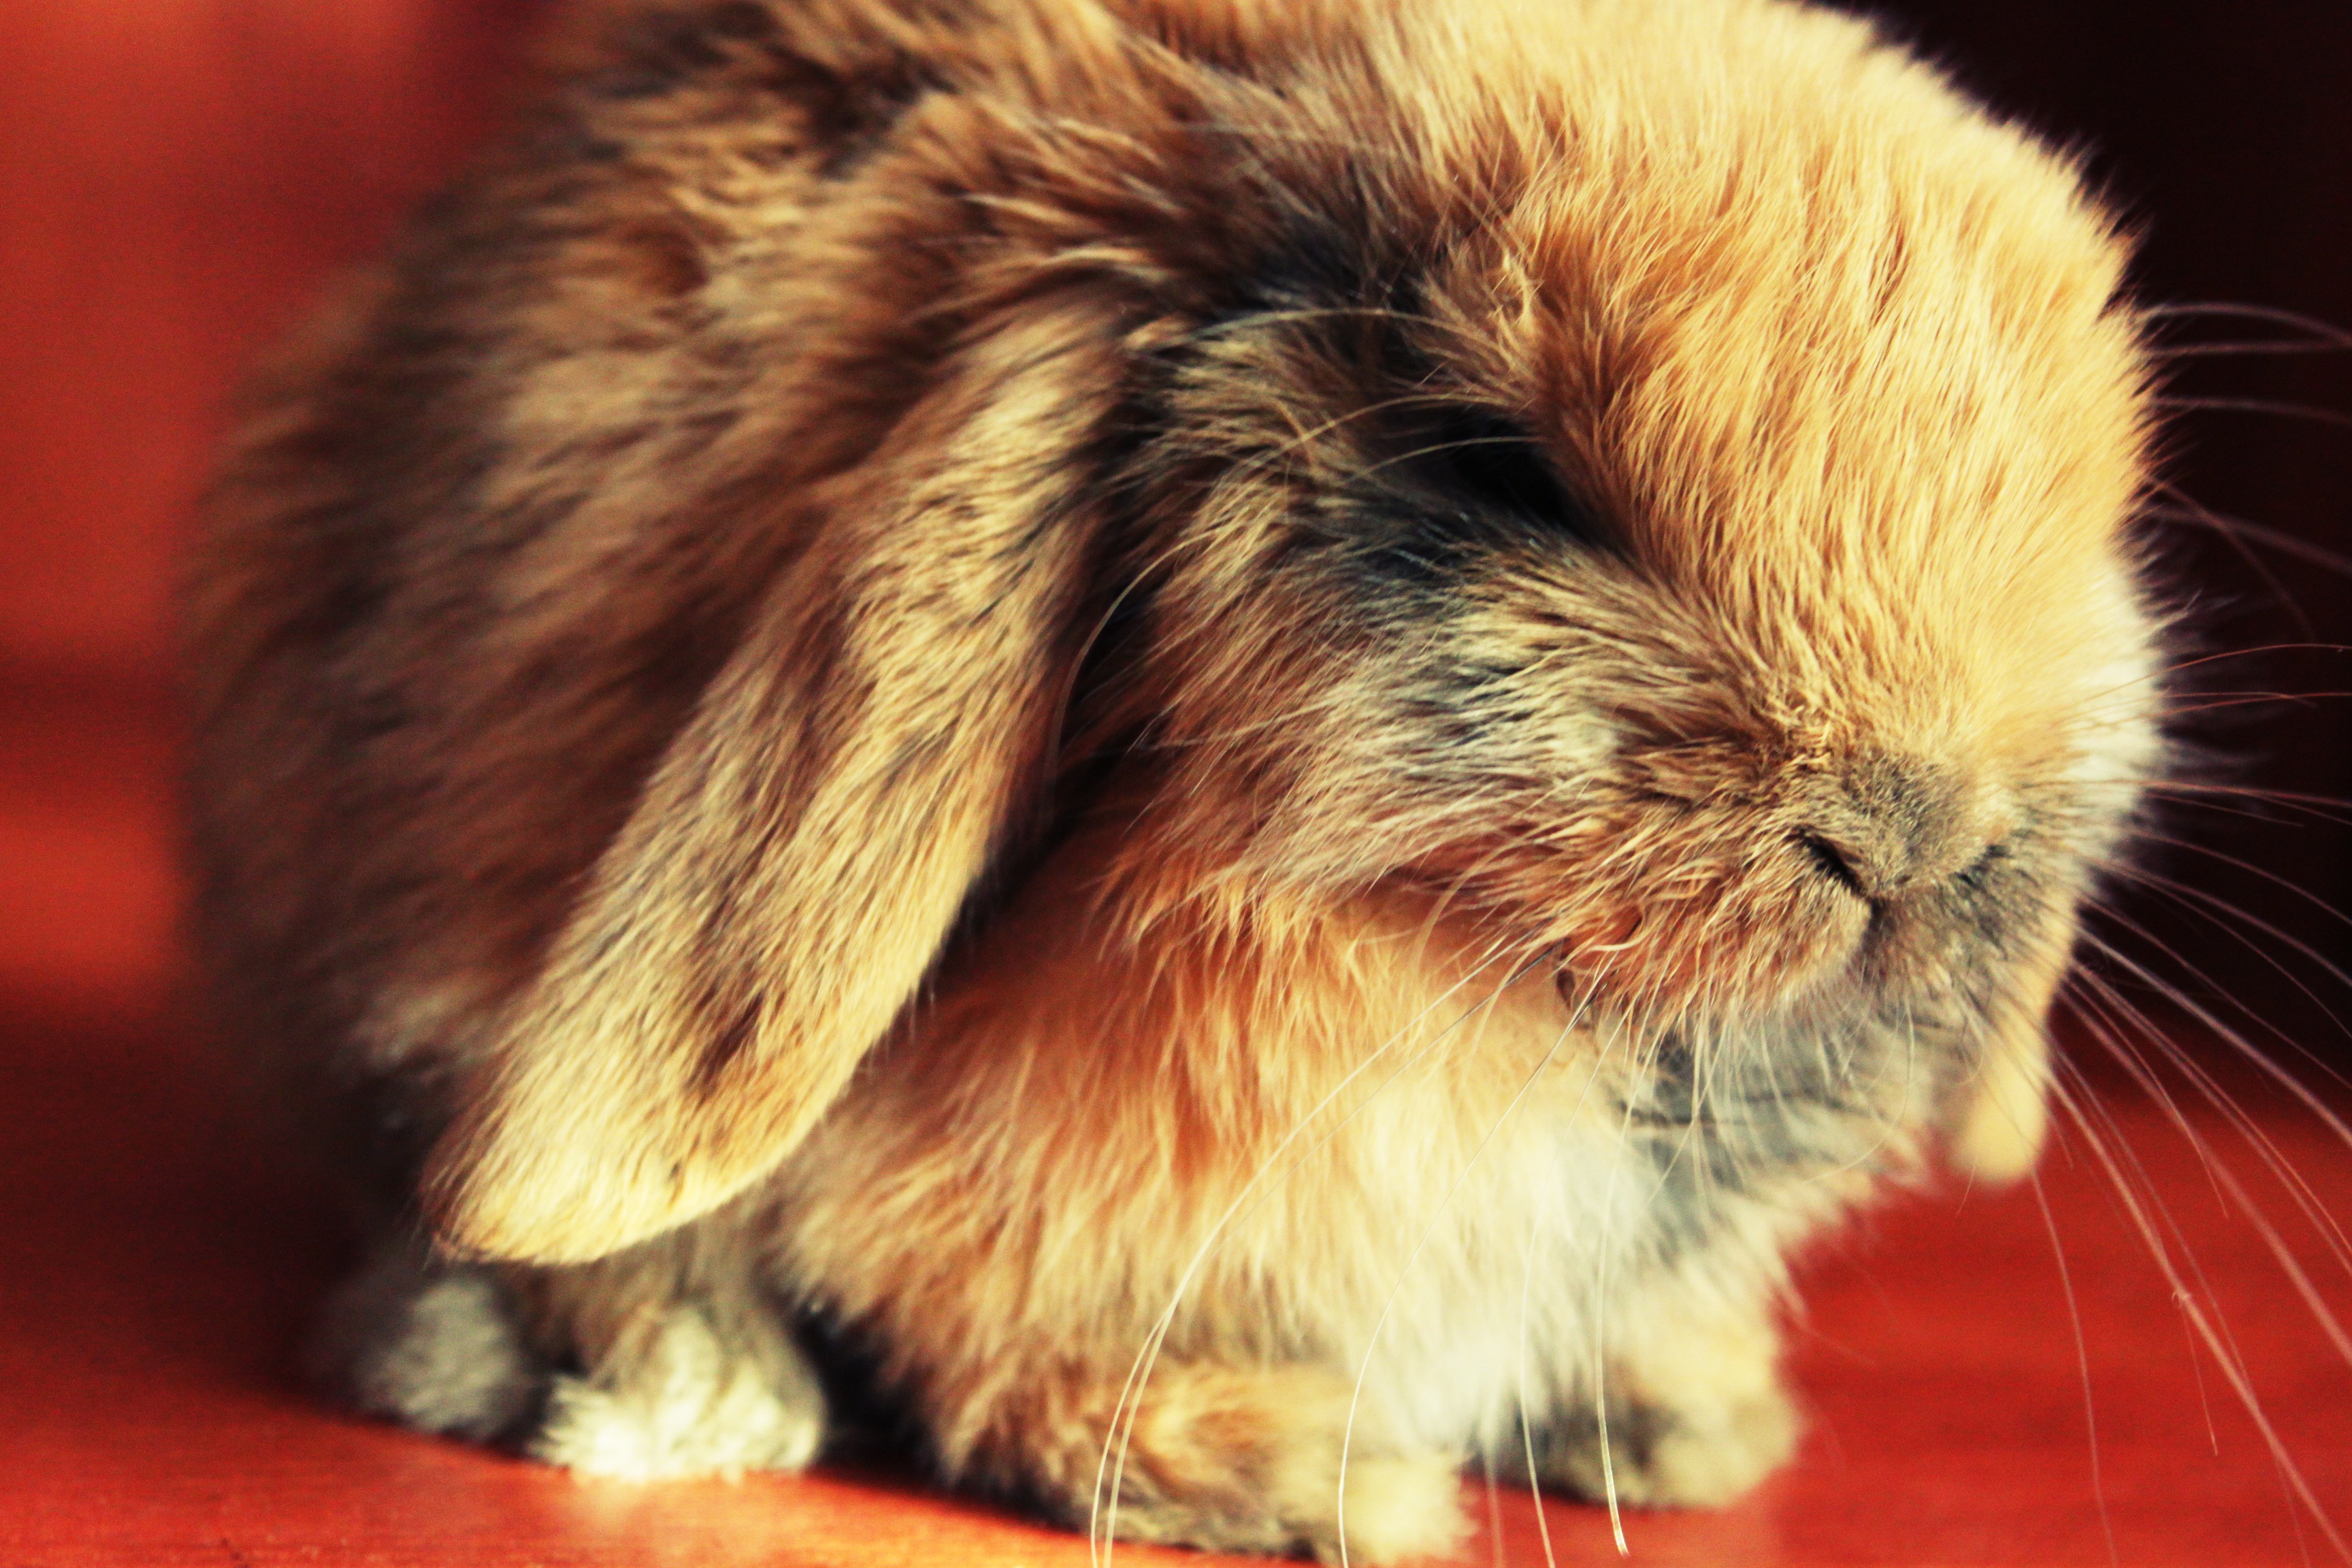
animal, fur, fluffy, mammal, rodent, rabbit, guinea pig, whiskers, ears, vertebrate, beautiful, cuddly, domestic rabbit, rabits and hares